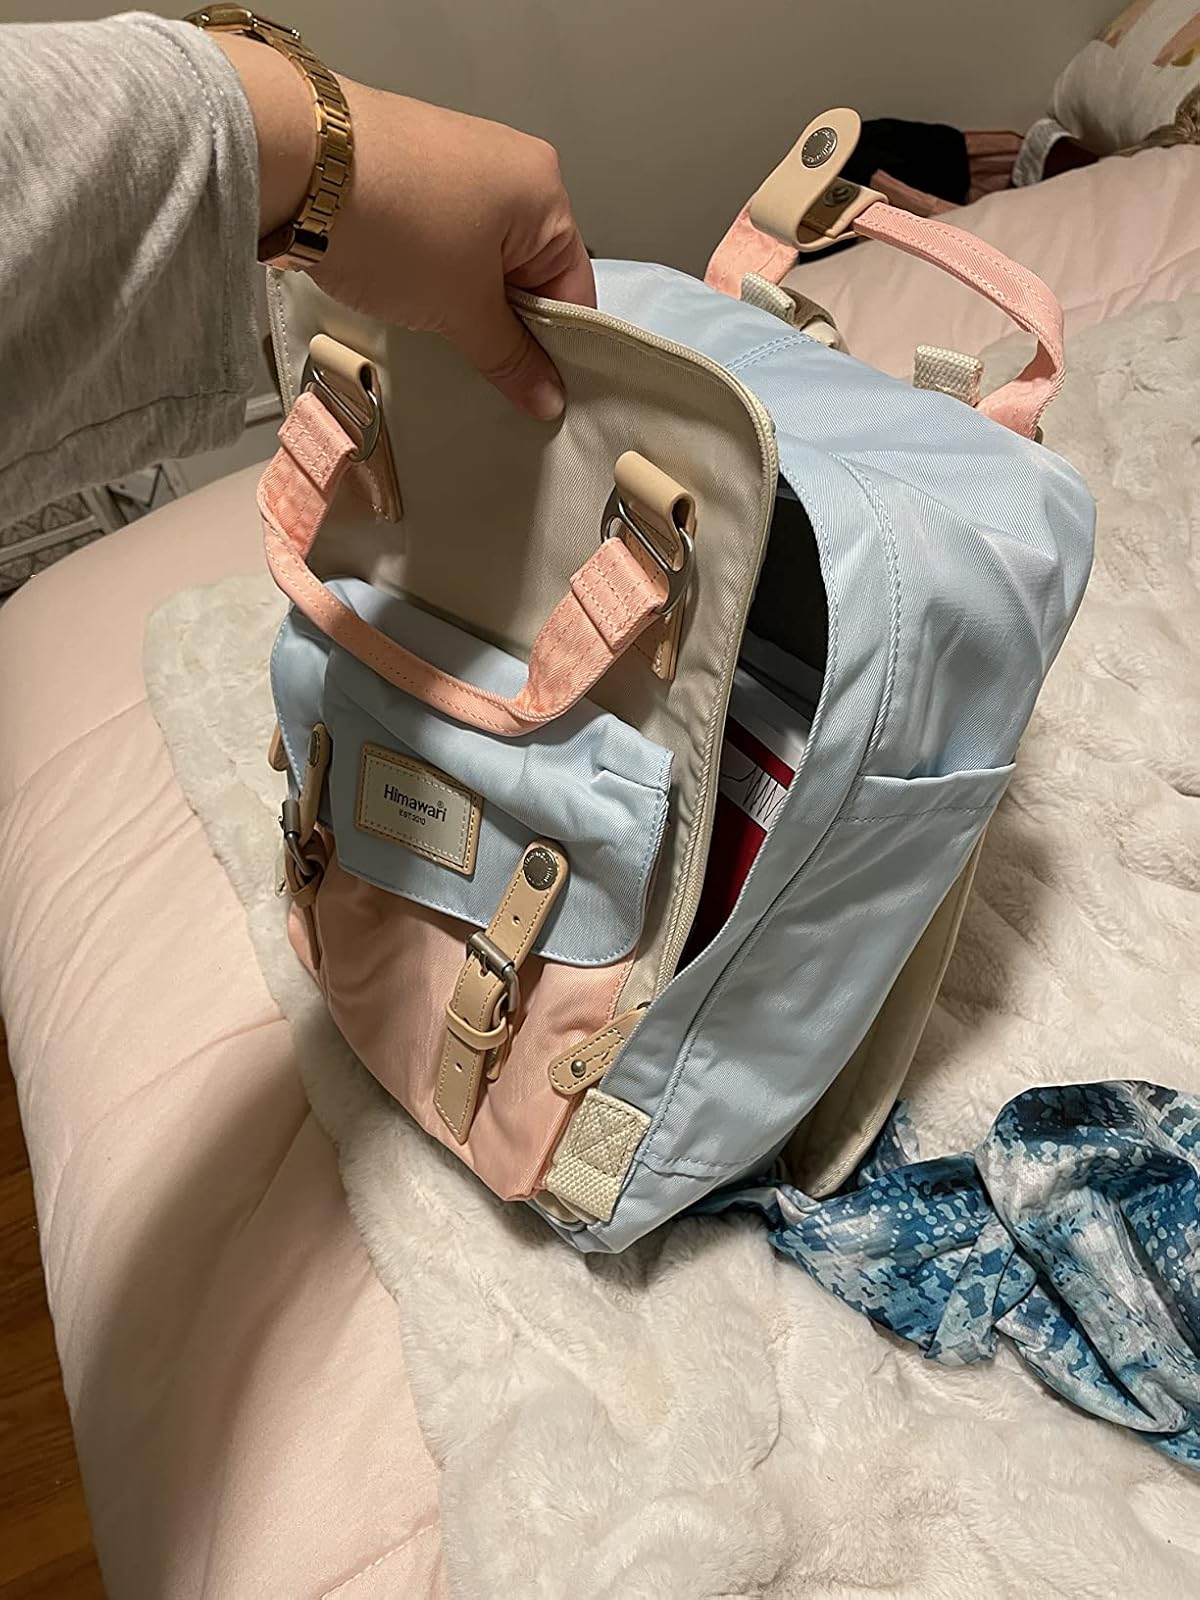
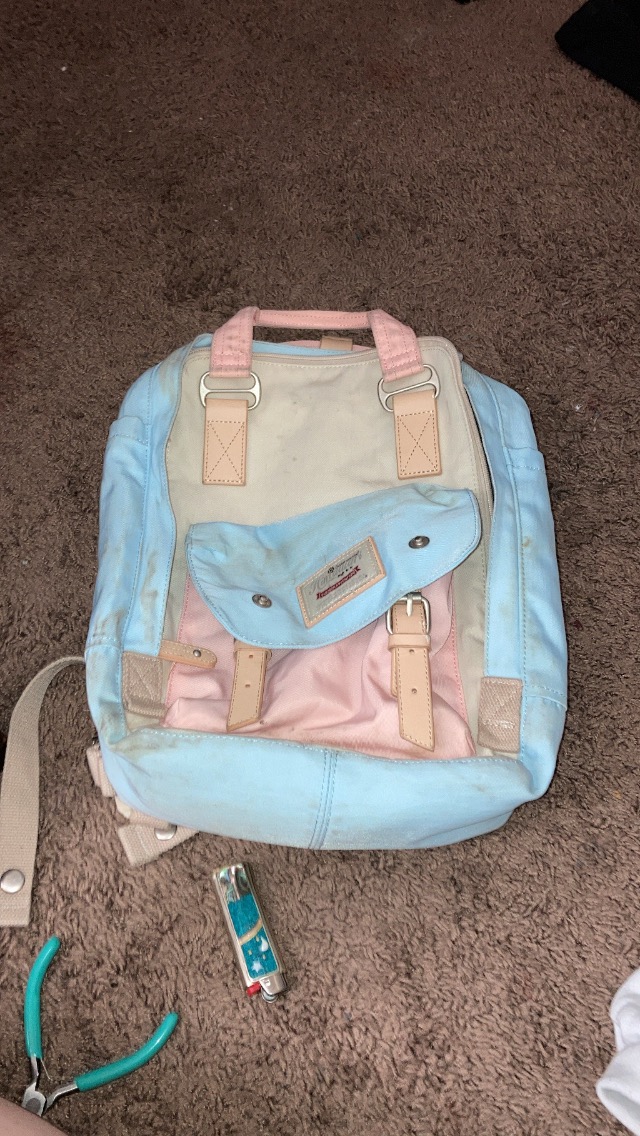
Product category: bag
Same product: yes